The Turn of the Screw (opera)

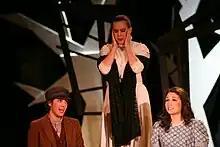
Miles, Governess, Flora (Brown Opera Productions, 2010)

("Scene 1 – The Journey") In the coach, the Governess is apprehensive about her new position ("O why, why did I come?" – a motif recurring throughout the opera).